Rail fastening system

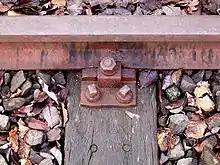
Assembled example

By the 1820s the first shaped rolled rails had begun to be produced initially of a T shape which required a chair to hold them; the rails were held in position by iron wedges (which sometimes caused the rail to break when forced in) and later by wooden wedges, which became the standard. In the 1830s Robert L. Stevens invented the flanged 'tee' rail (actually a distorted I beam), which had a flat bottom and required no chair; a similar design was the contemporary bridge rail (of inverted U section with a bottom flange and laid on longitudinal sleepers); these rails were initially nailed directly to the sleeper.